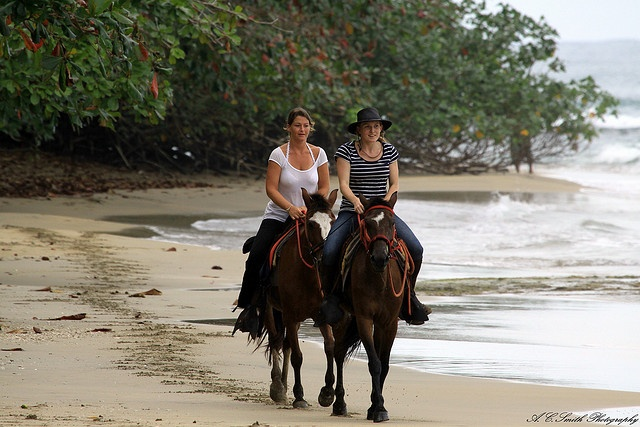
Two people on horse back walking by the ocean.
Two equestrians riding their horses on the shore.
Two women riding horses along the ocean beach.
Two women enjoying a relaxing day of horseback riding.
Two women are horseback riding along a beach.